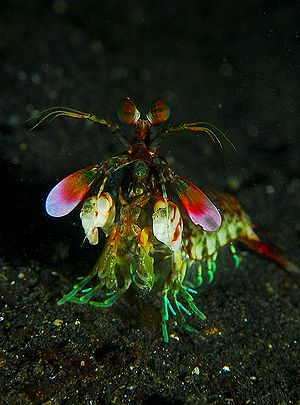
Gonodactylus smithii
Gonodactylus smithii er et krebsdyr i ordenen søknælere.